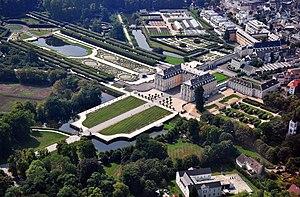
Brühl est une ville allemande faisant partie du land de Rhénanie-du-Nord-Westphalie située dans l'arrondissement de Rhin-Erft, à mi-distance entre Cologne et Bonn. La ville compte environ 45 000 habitants.